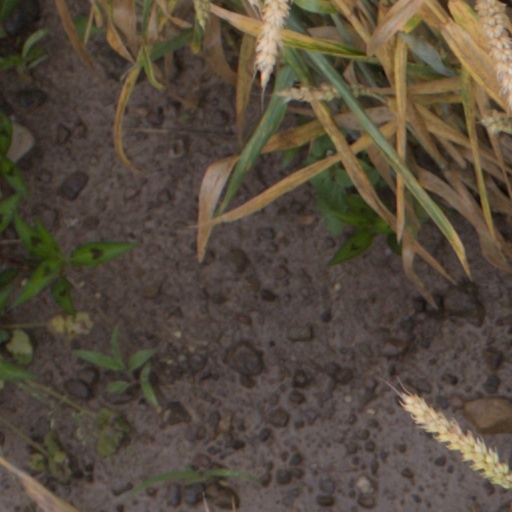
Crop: wheat